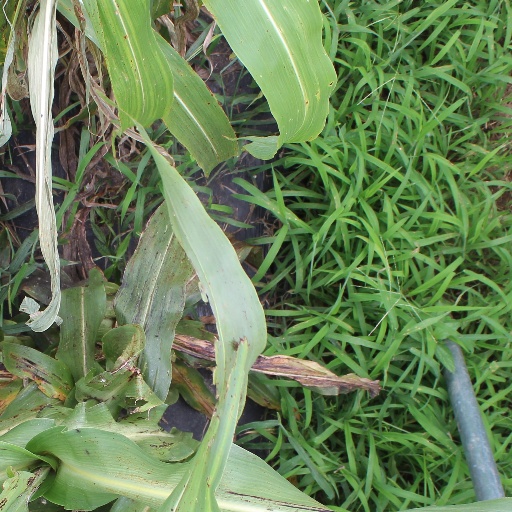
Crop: sorghum